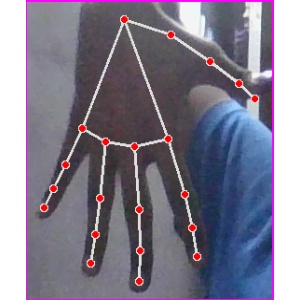
अक्षर: ढ